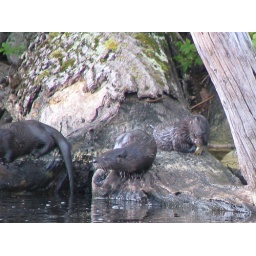
otters in Lake Winnepocket one is eating a fish